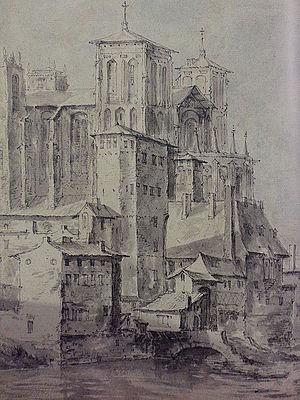
Lyon à l'époque moderne est une cité redevenue ordinaire après la période dorée de la Renaissance et les souffrances des conflits religieux.